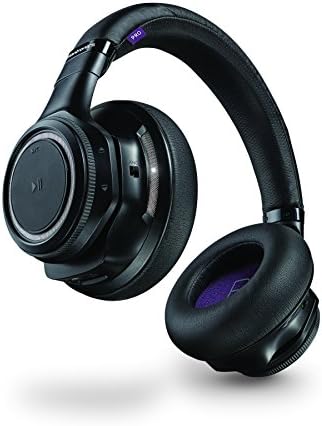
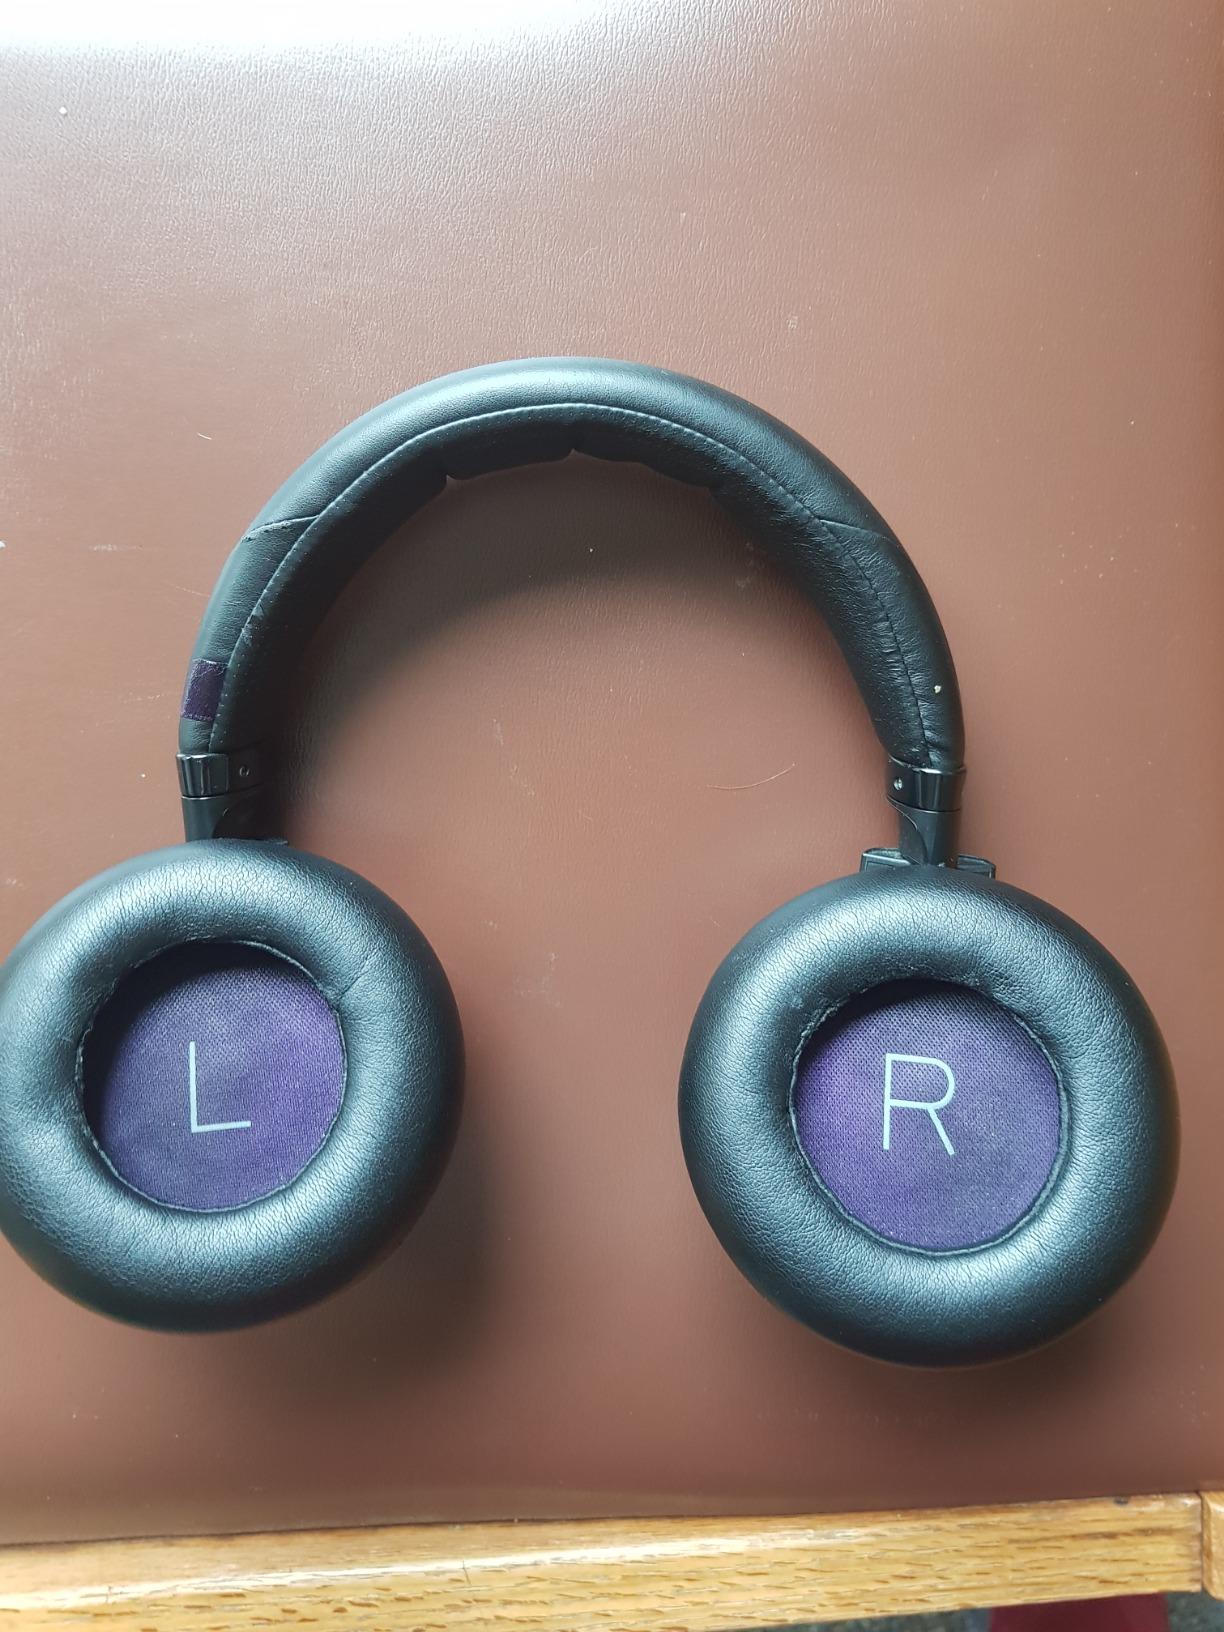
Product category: headphones
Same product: yes